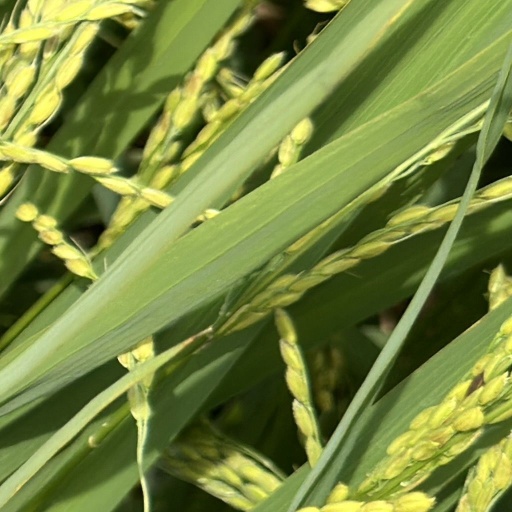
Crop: rice